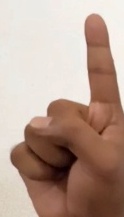
ASL sign: 1